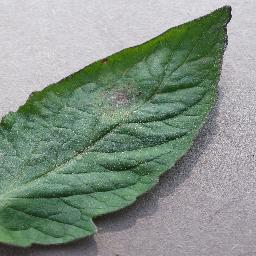
Label: Tomato___Late_blight